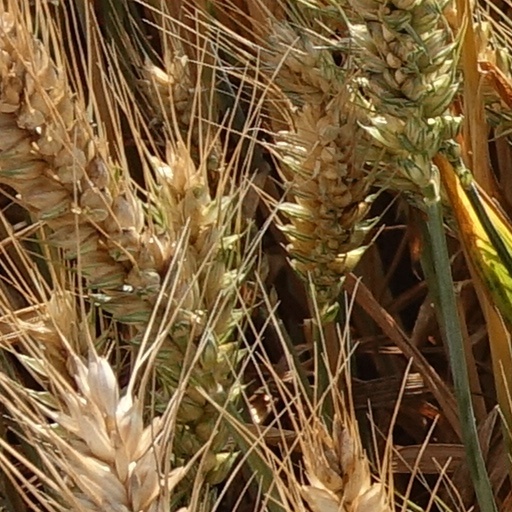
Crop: wheat